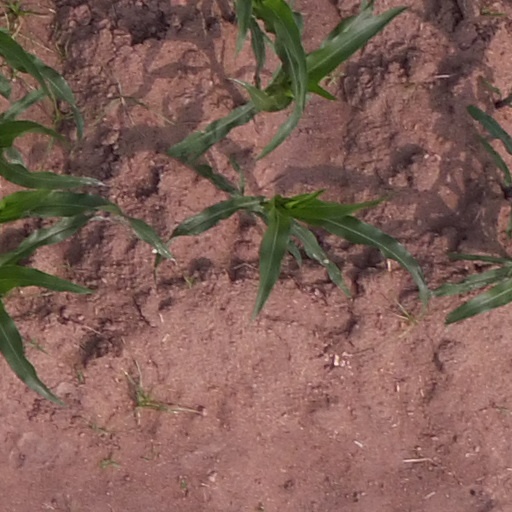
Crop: maize; corn